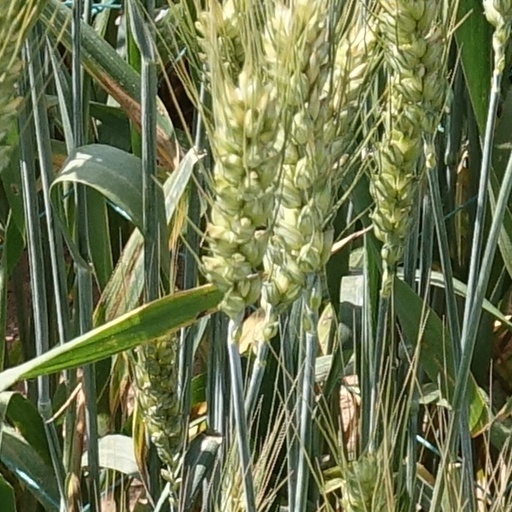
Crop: wheat